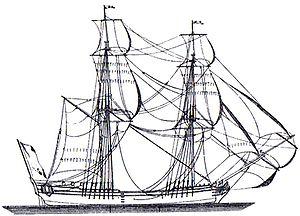
Un plan de voile ou plan de voilure est un ensemble de plans et de dessins généralement préparés par un architecte naval qui montre les différentes combinaisons de voiles proposées pour un voilier.
Le senau est un deux-mâts, gréé en voiles carrées, proche du brick, avec le grand-mât dédoublé. Il était utilisé autrefois dans le commerce ou la marine de guerre à voile à son apogée au XVIIIᵉ siècle.